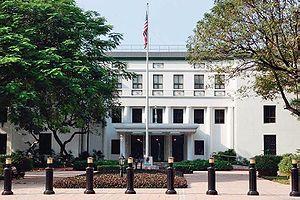
Voici les représentations diplomatiques des États-Unis à l'étranger :